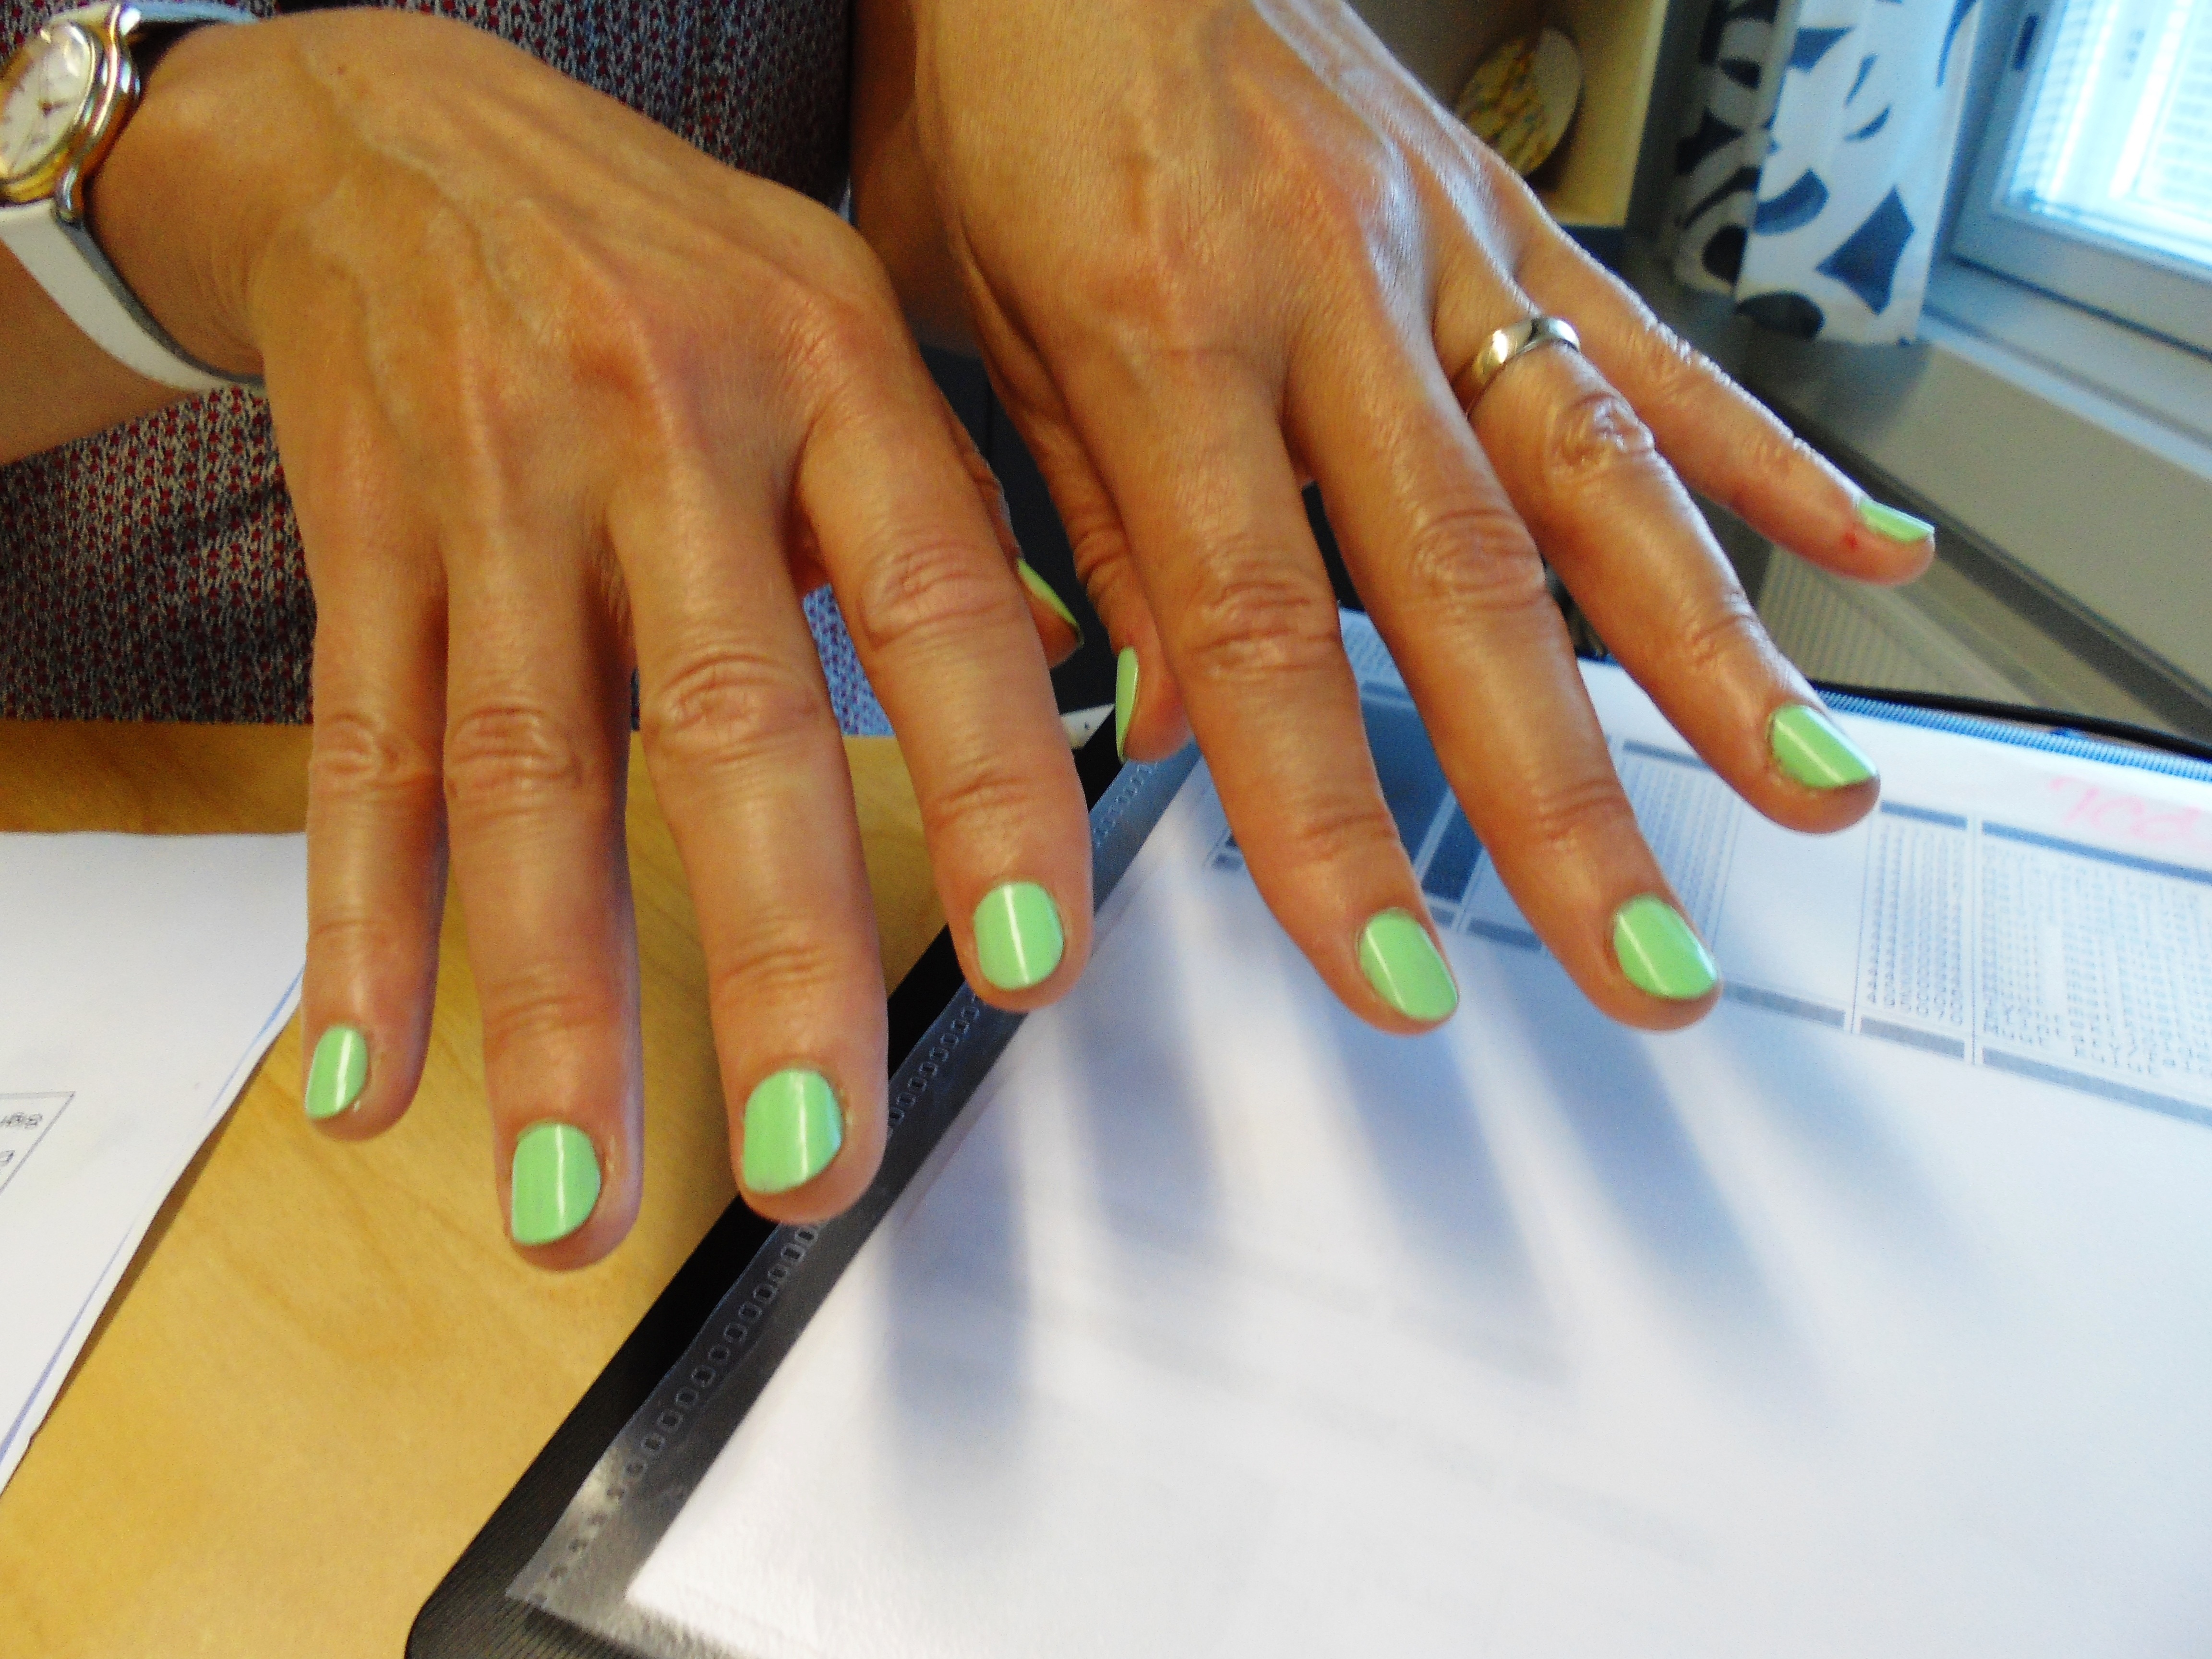
hand, leg, finger, nail, manicure, design, hands, nails, cosmetics, hands on, the nails